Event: Nepal Earthquake
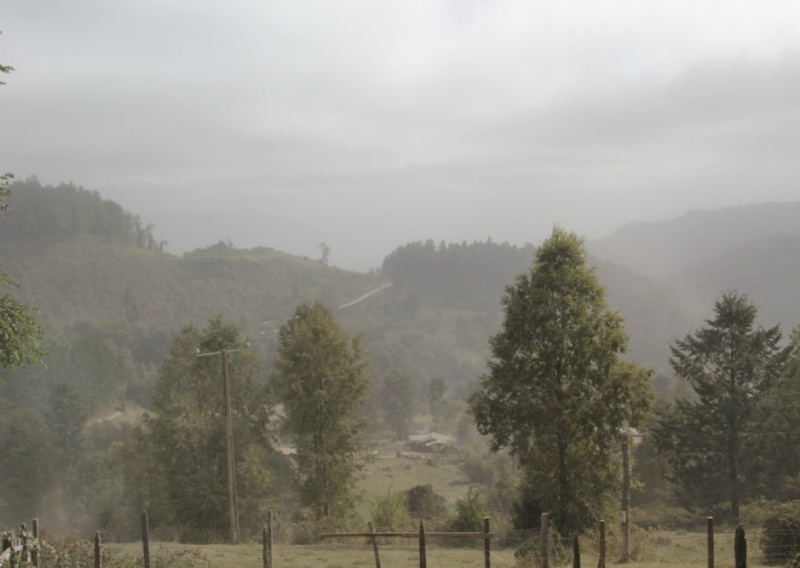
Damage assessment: no_damage